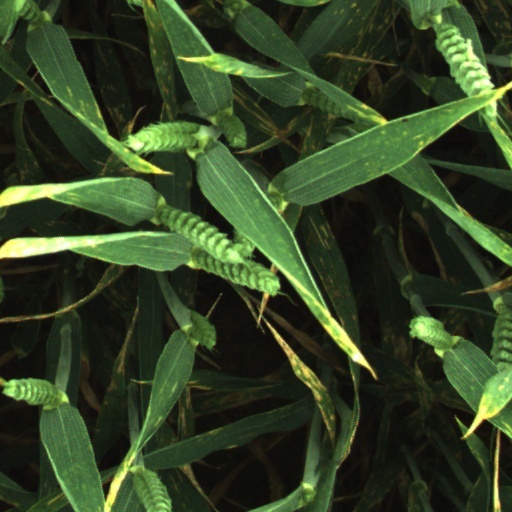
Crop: wheat